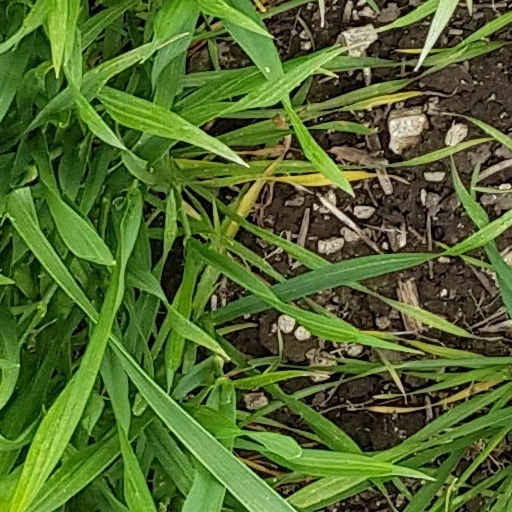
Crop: wheat